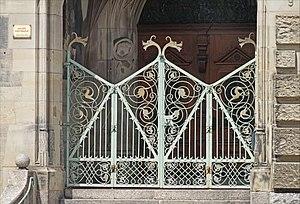
Le Musée historique de Haguenau est un musée situé dans la ville éponyme du département du Bas-Rhin.